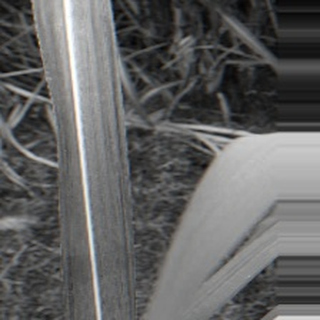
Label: sugarcane_bacterial_blight